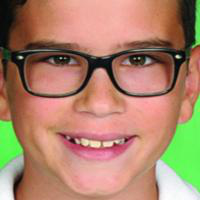
Age group: age 11-20